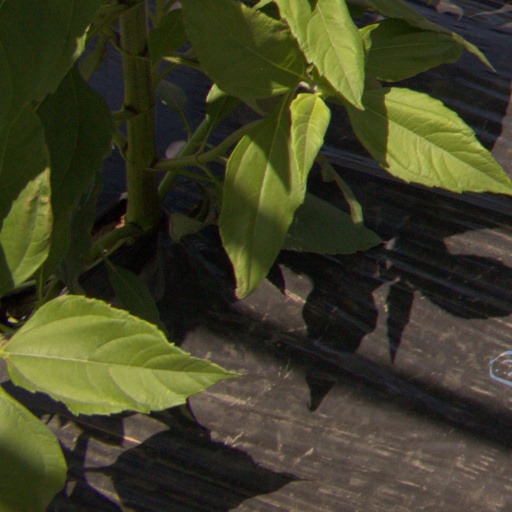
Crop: Jerusalem artichoke